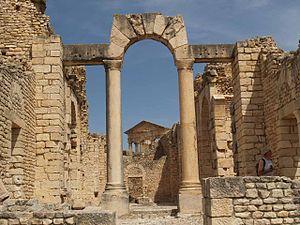
Dougga
Dougga ou Thugga est un site archéologique situé dans la délégation de Téboursouk au Nord-Ouest de la Tunisie.
Cette liste des monuments classés du gouvernorat de Béja est une liste des monuments historiques et archéologiques protégés et classés du gouvernorat de Béja, établie par l'Institut national du patrimoine de Tunisie.
Cet article recense les timbres de Tunisie émis en 2007 par la Poste tunisienne.